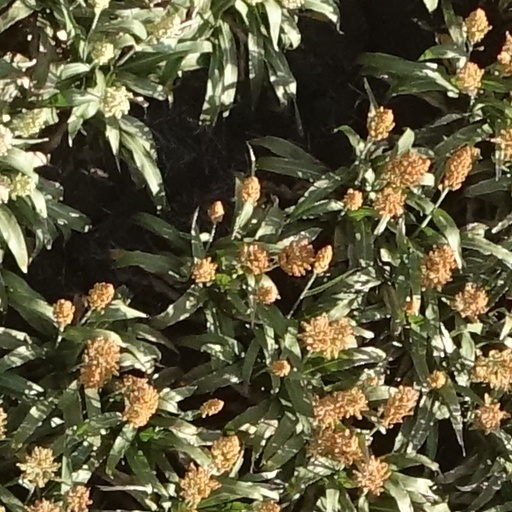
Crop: sorghum